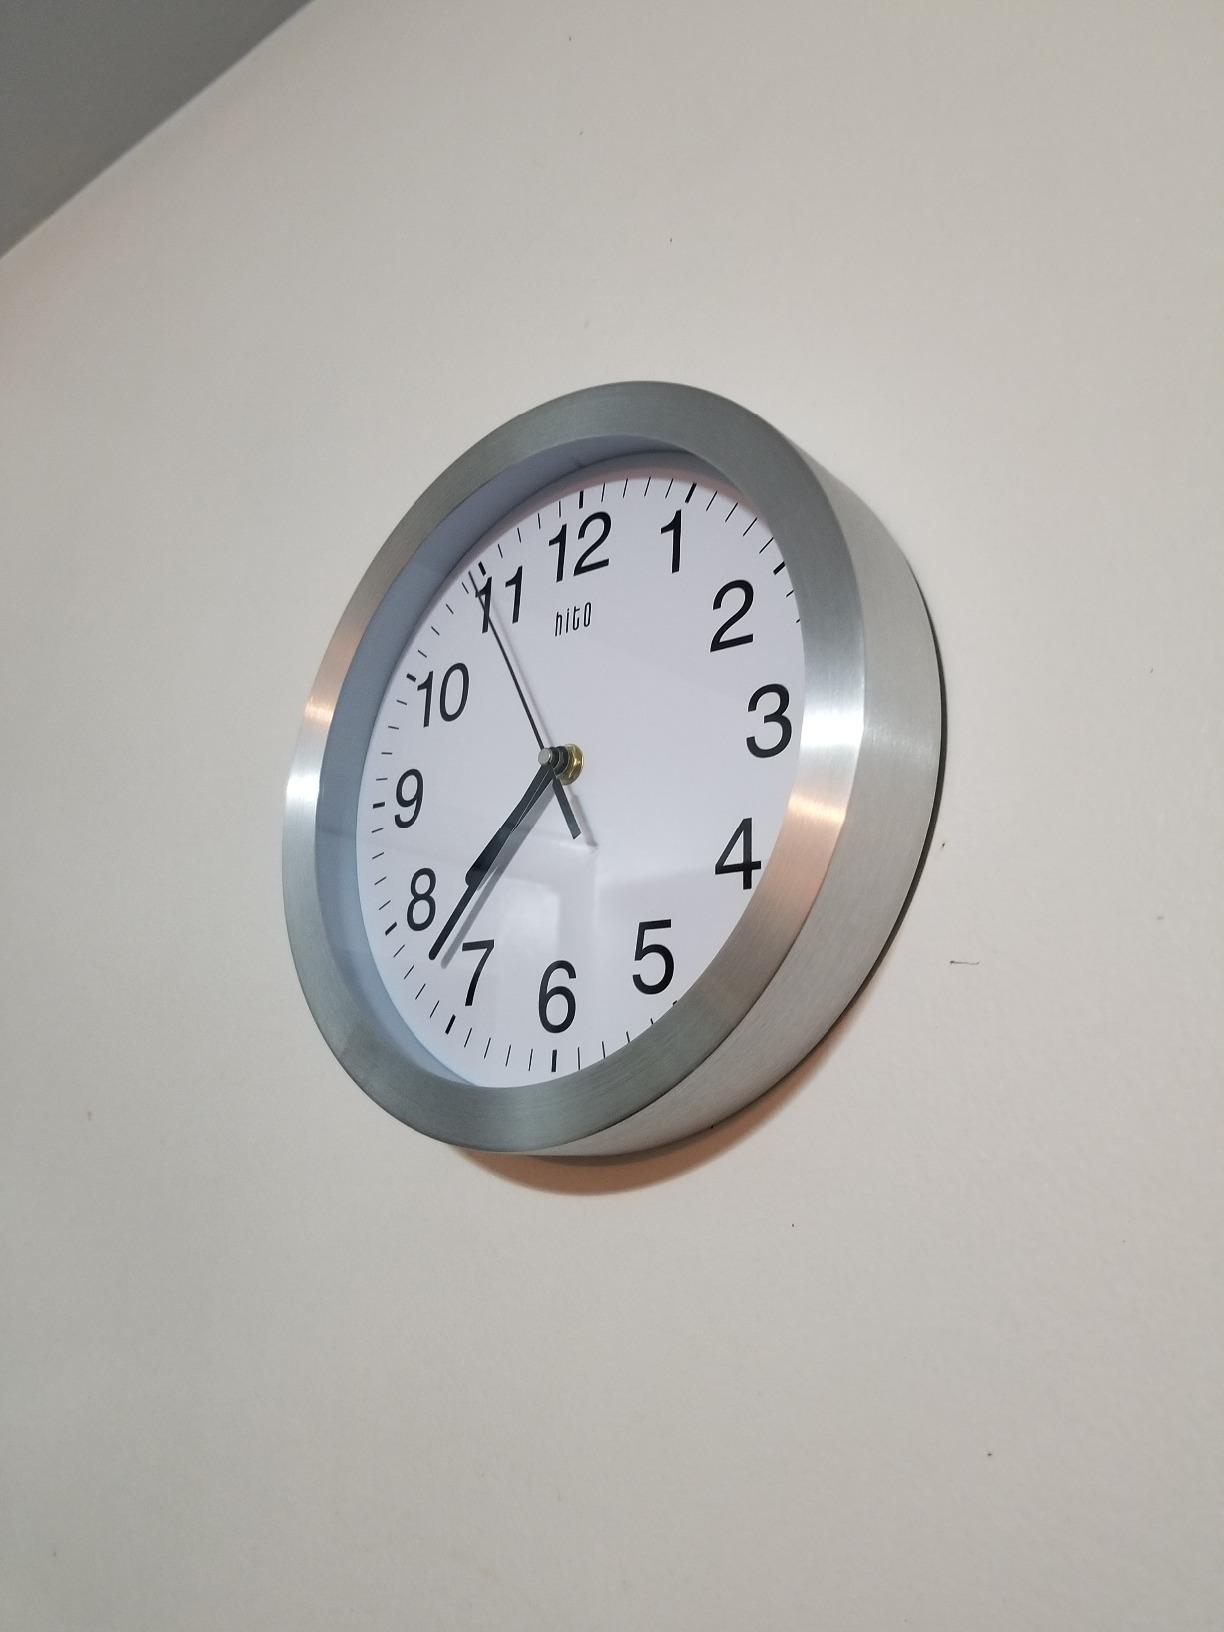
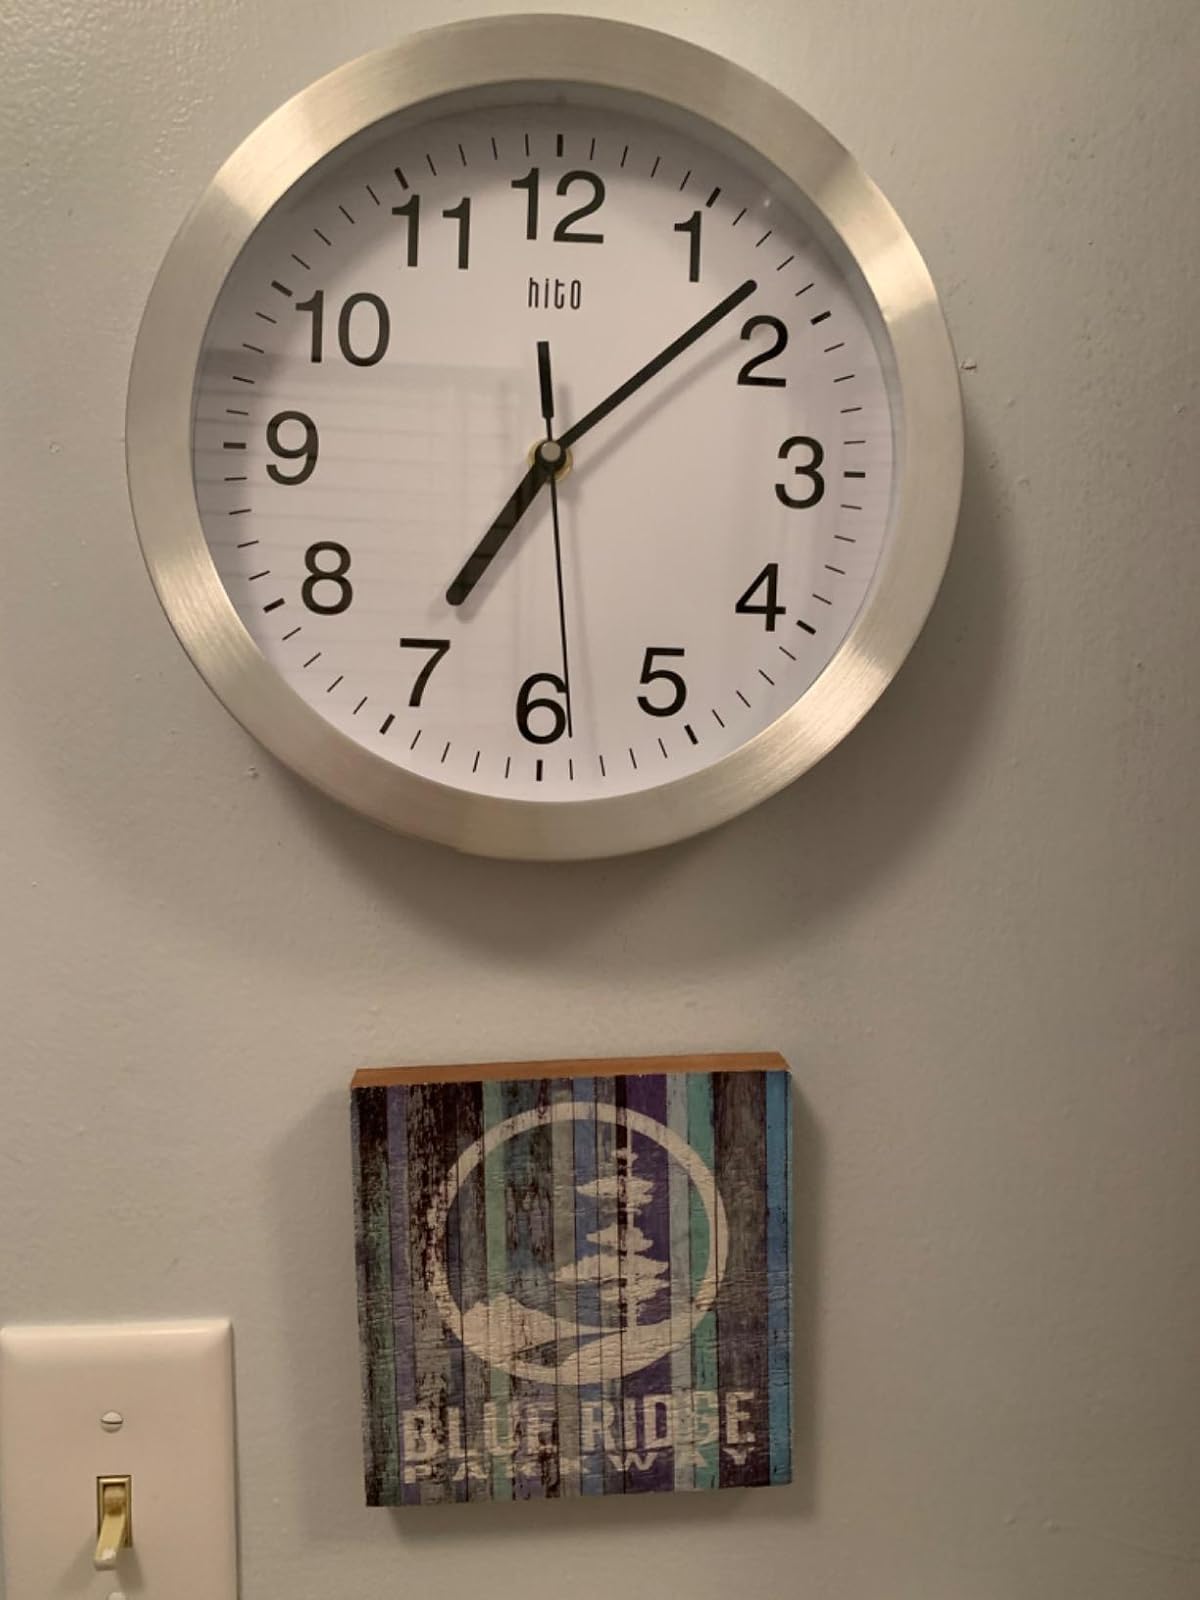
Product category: clock
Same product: yes